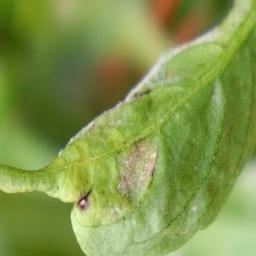
Label: powdery mildew